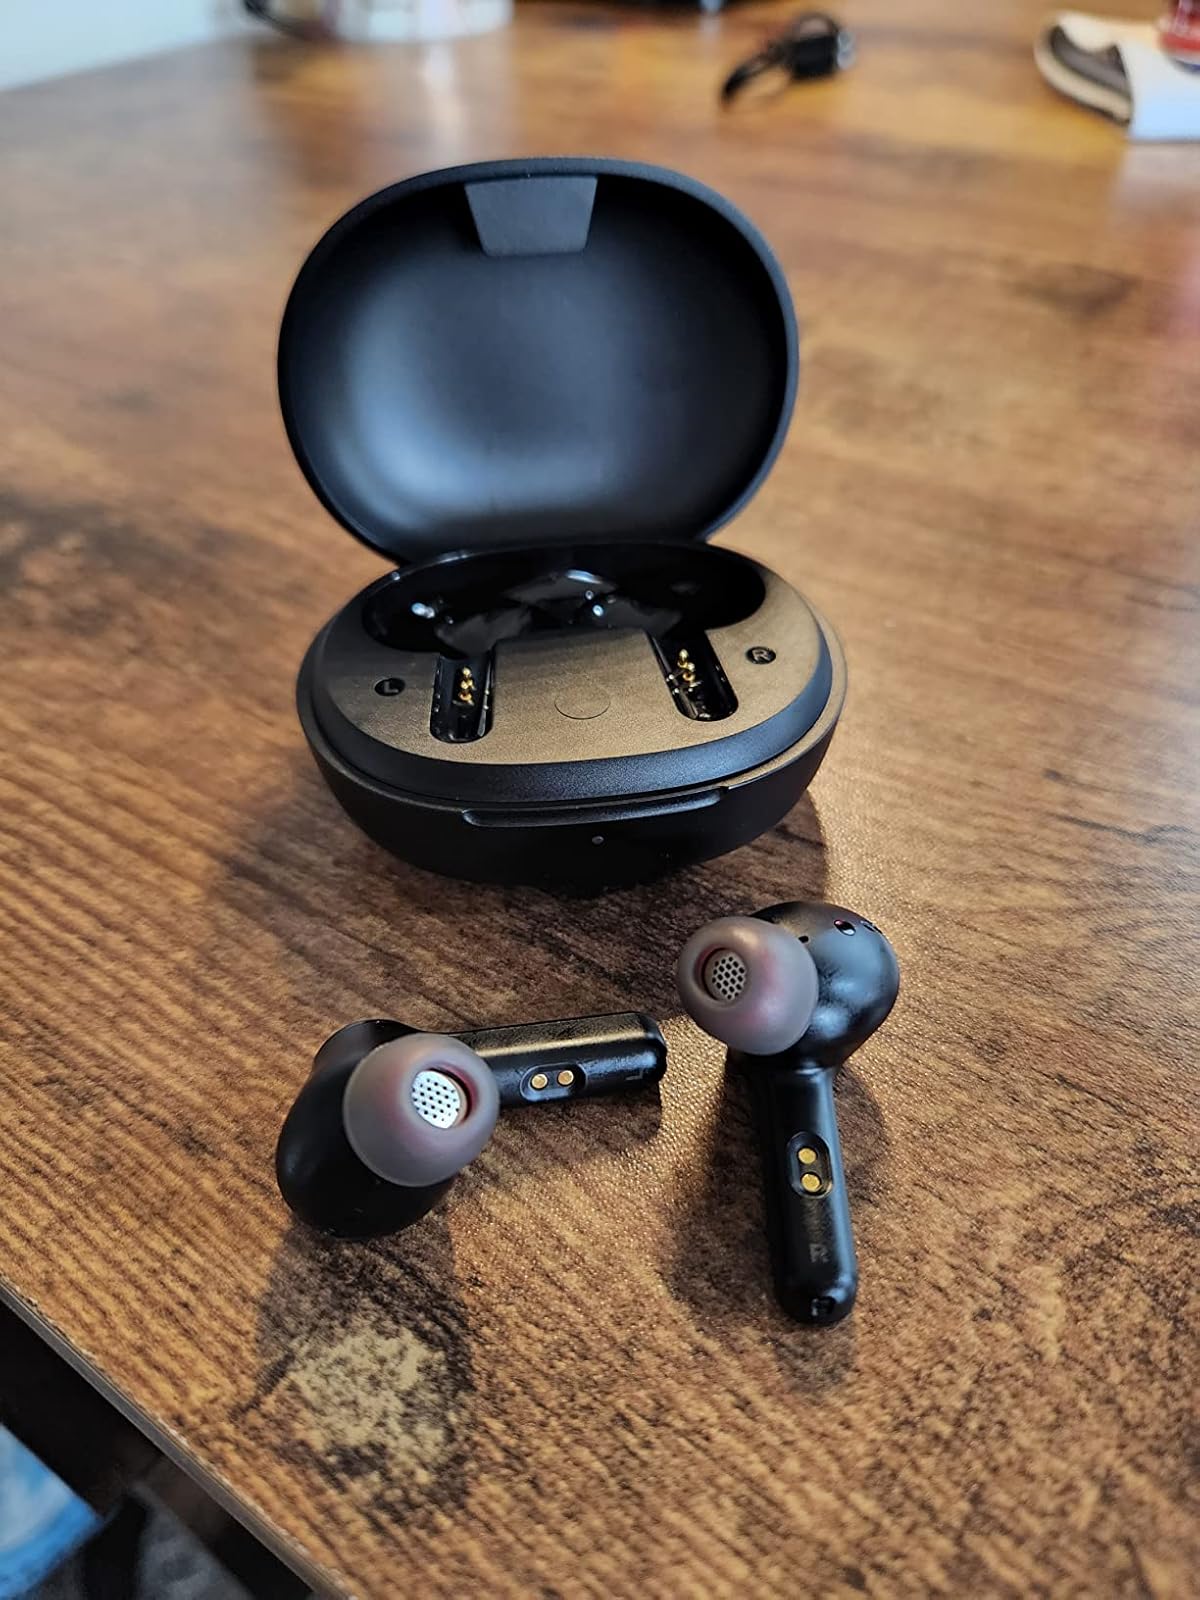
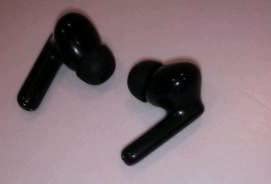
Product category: earbuds
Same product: no